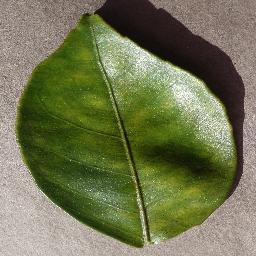
Label: Orange___Haunglongbing_(Citrus_greening)